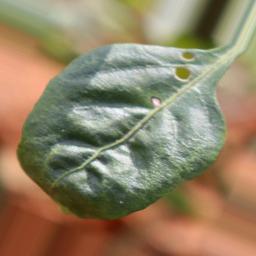
Label: healthy